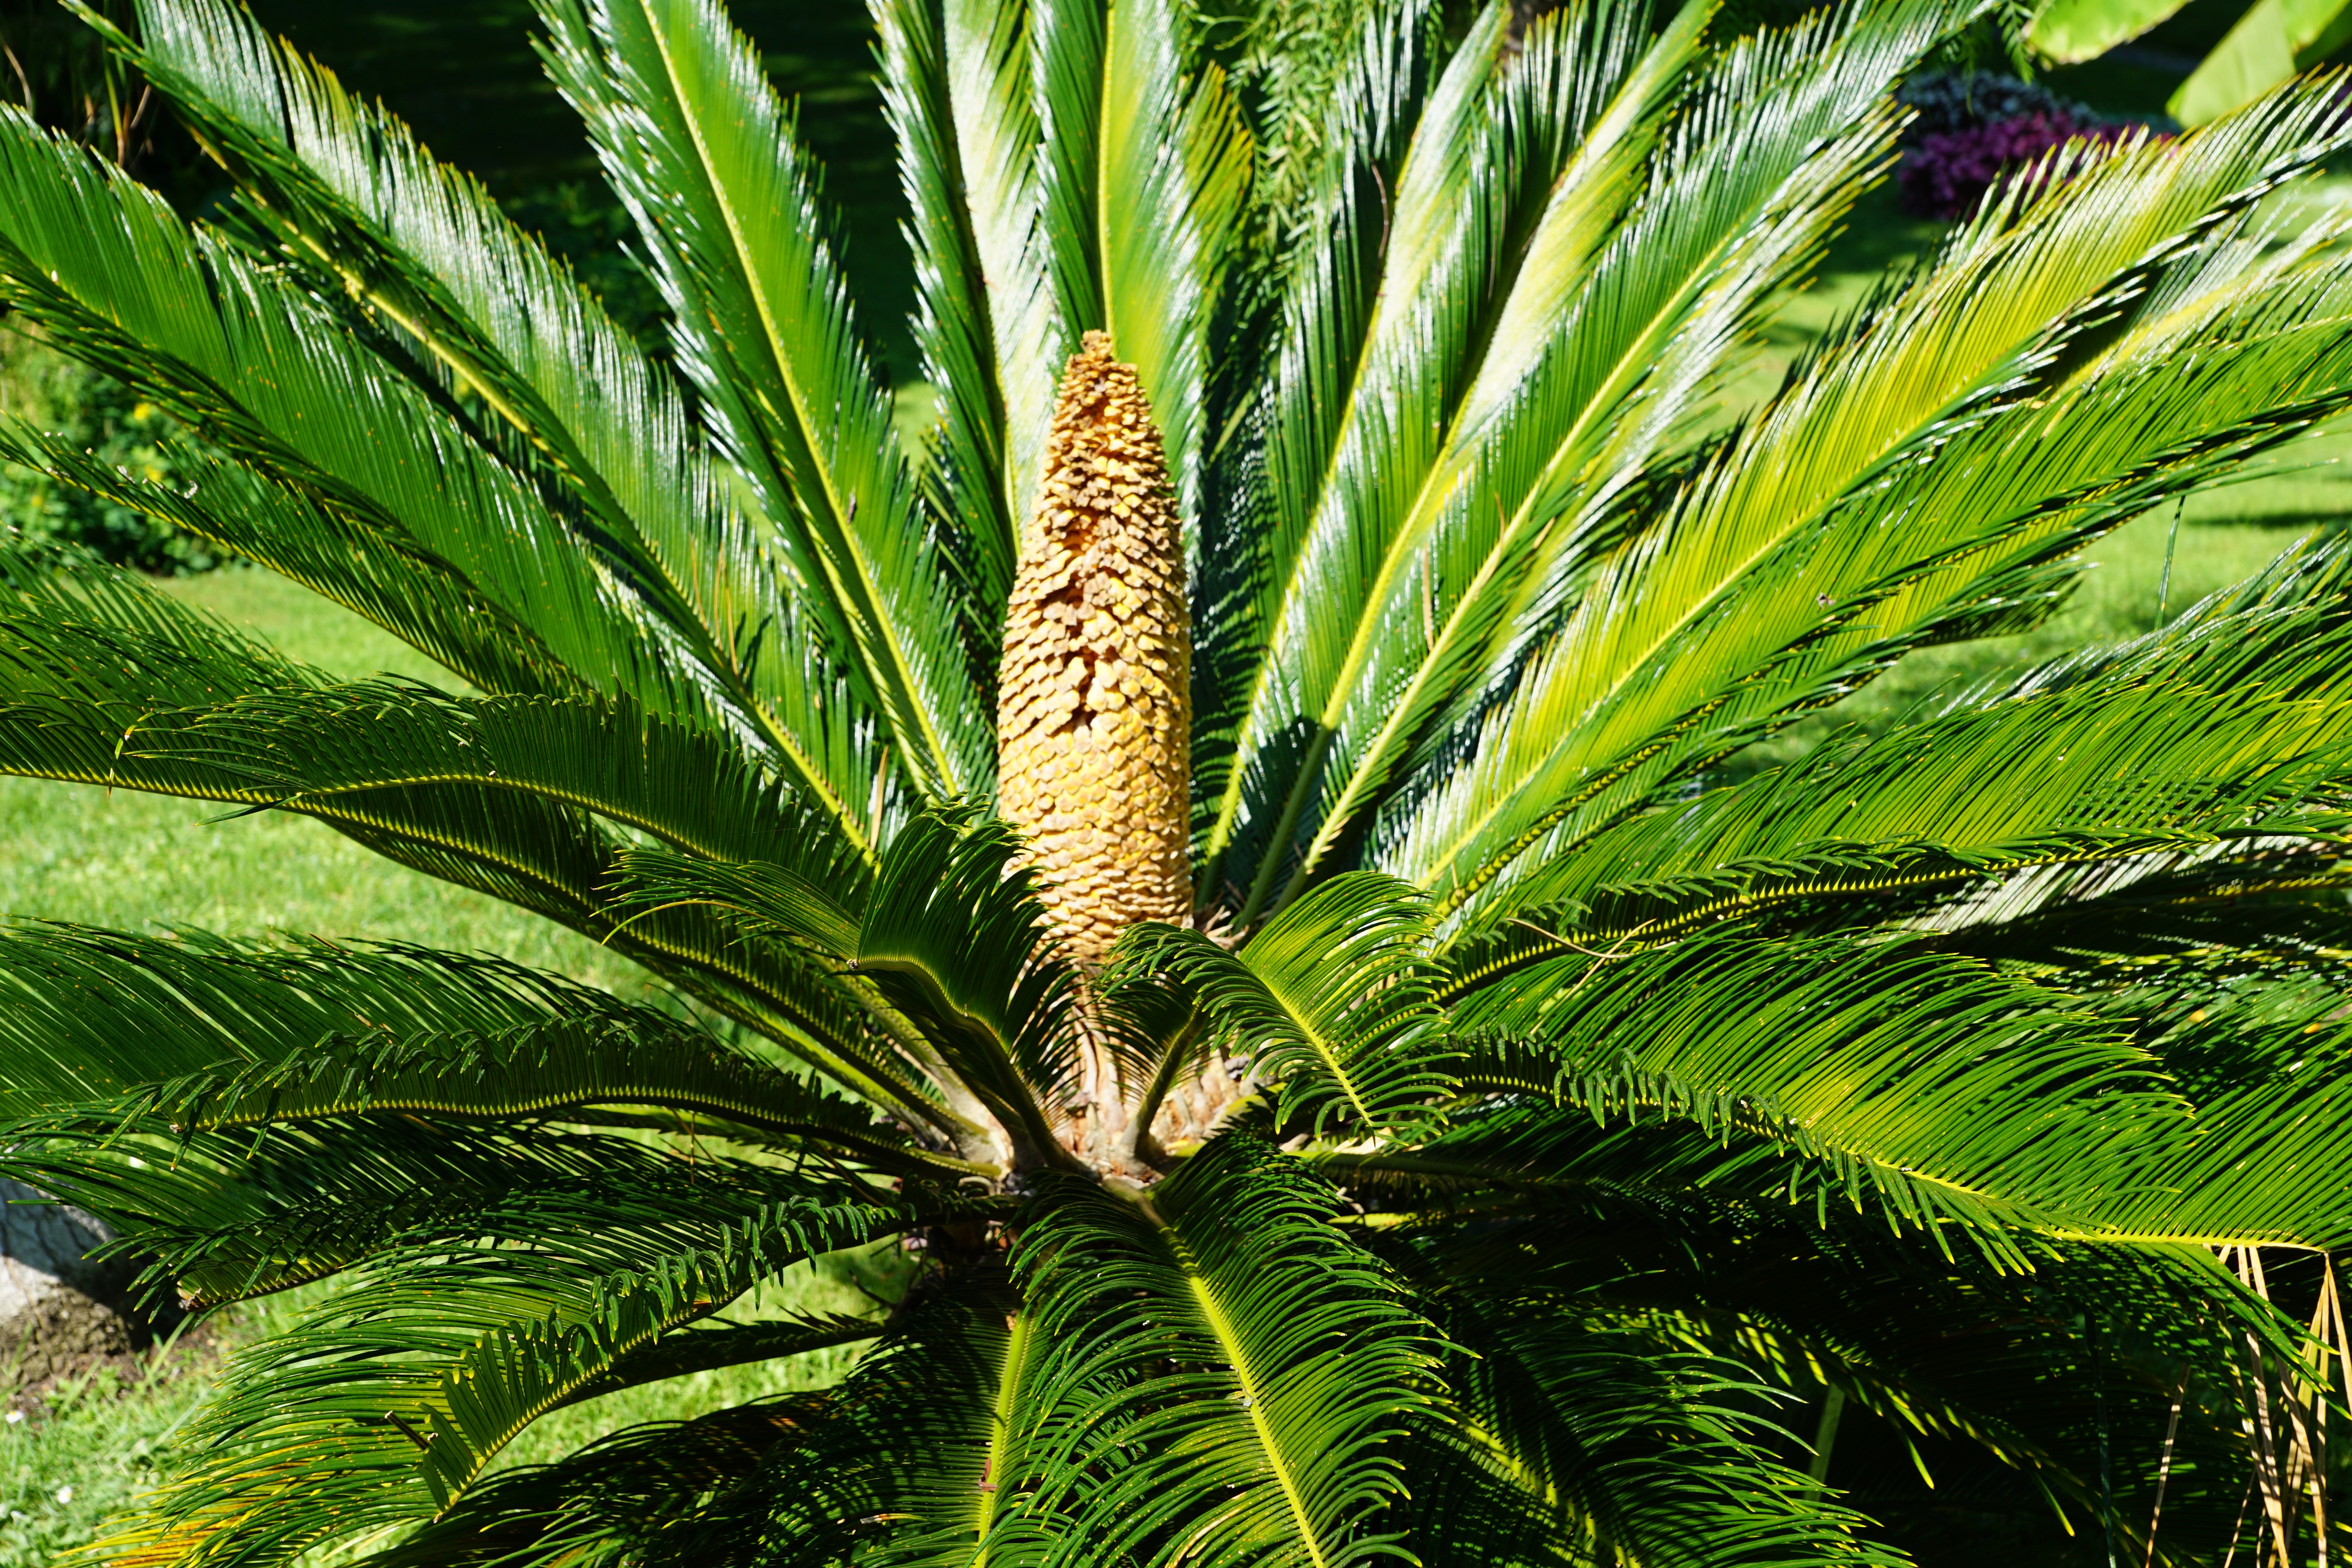
tree, plant, leaf, flower, green, jungle, palm, botany, flora, vegetation, rainforest, botanical garden, tropics, berlingen, flowering plant, woody plant, land plant, arecales, palm family, borassus flabellifer, saw palmetto, elaeis